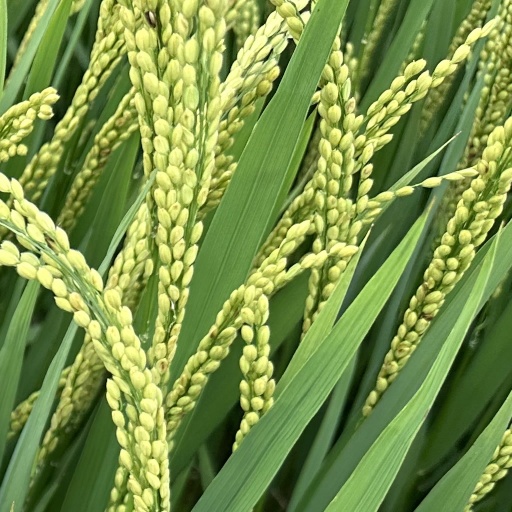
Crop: rice